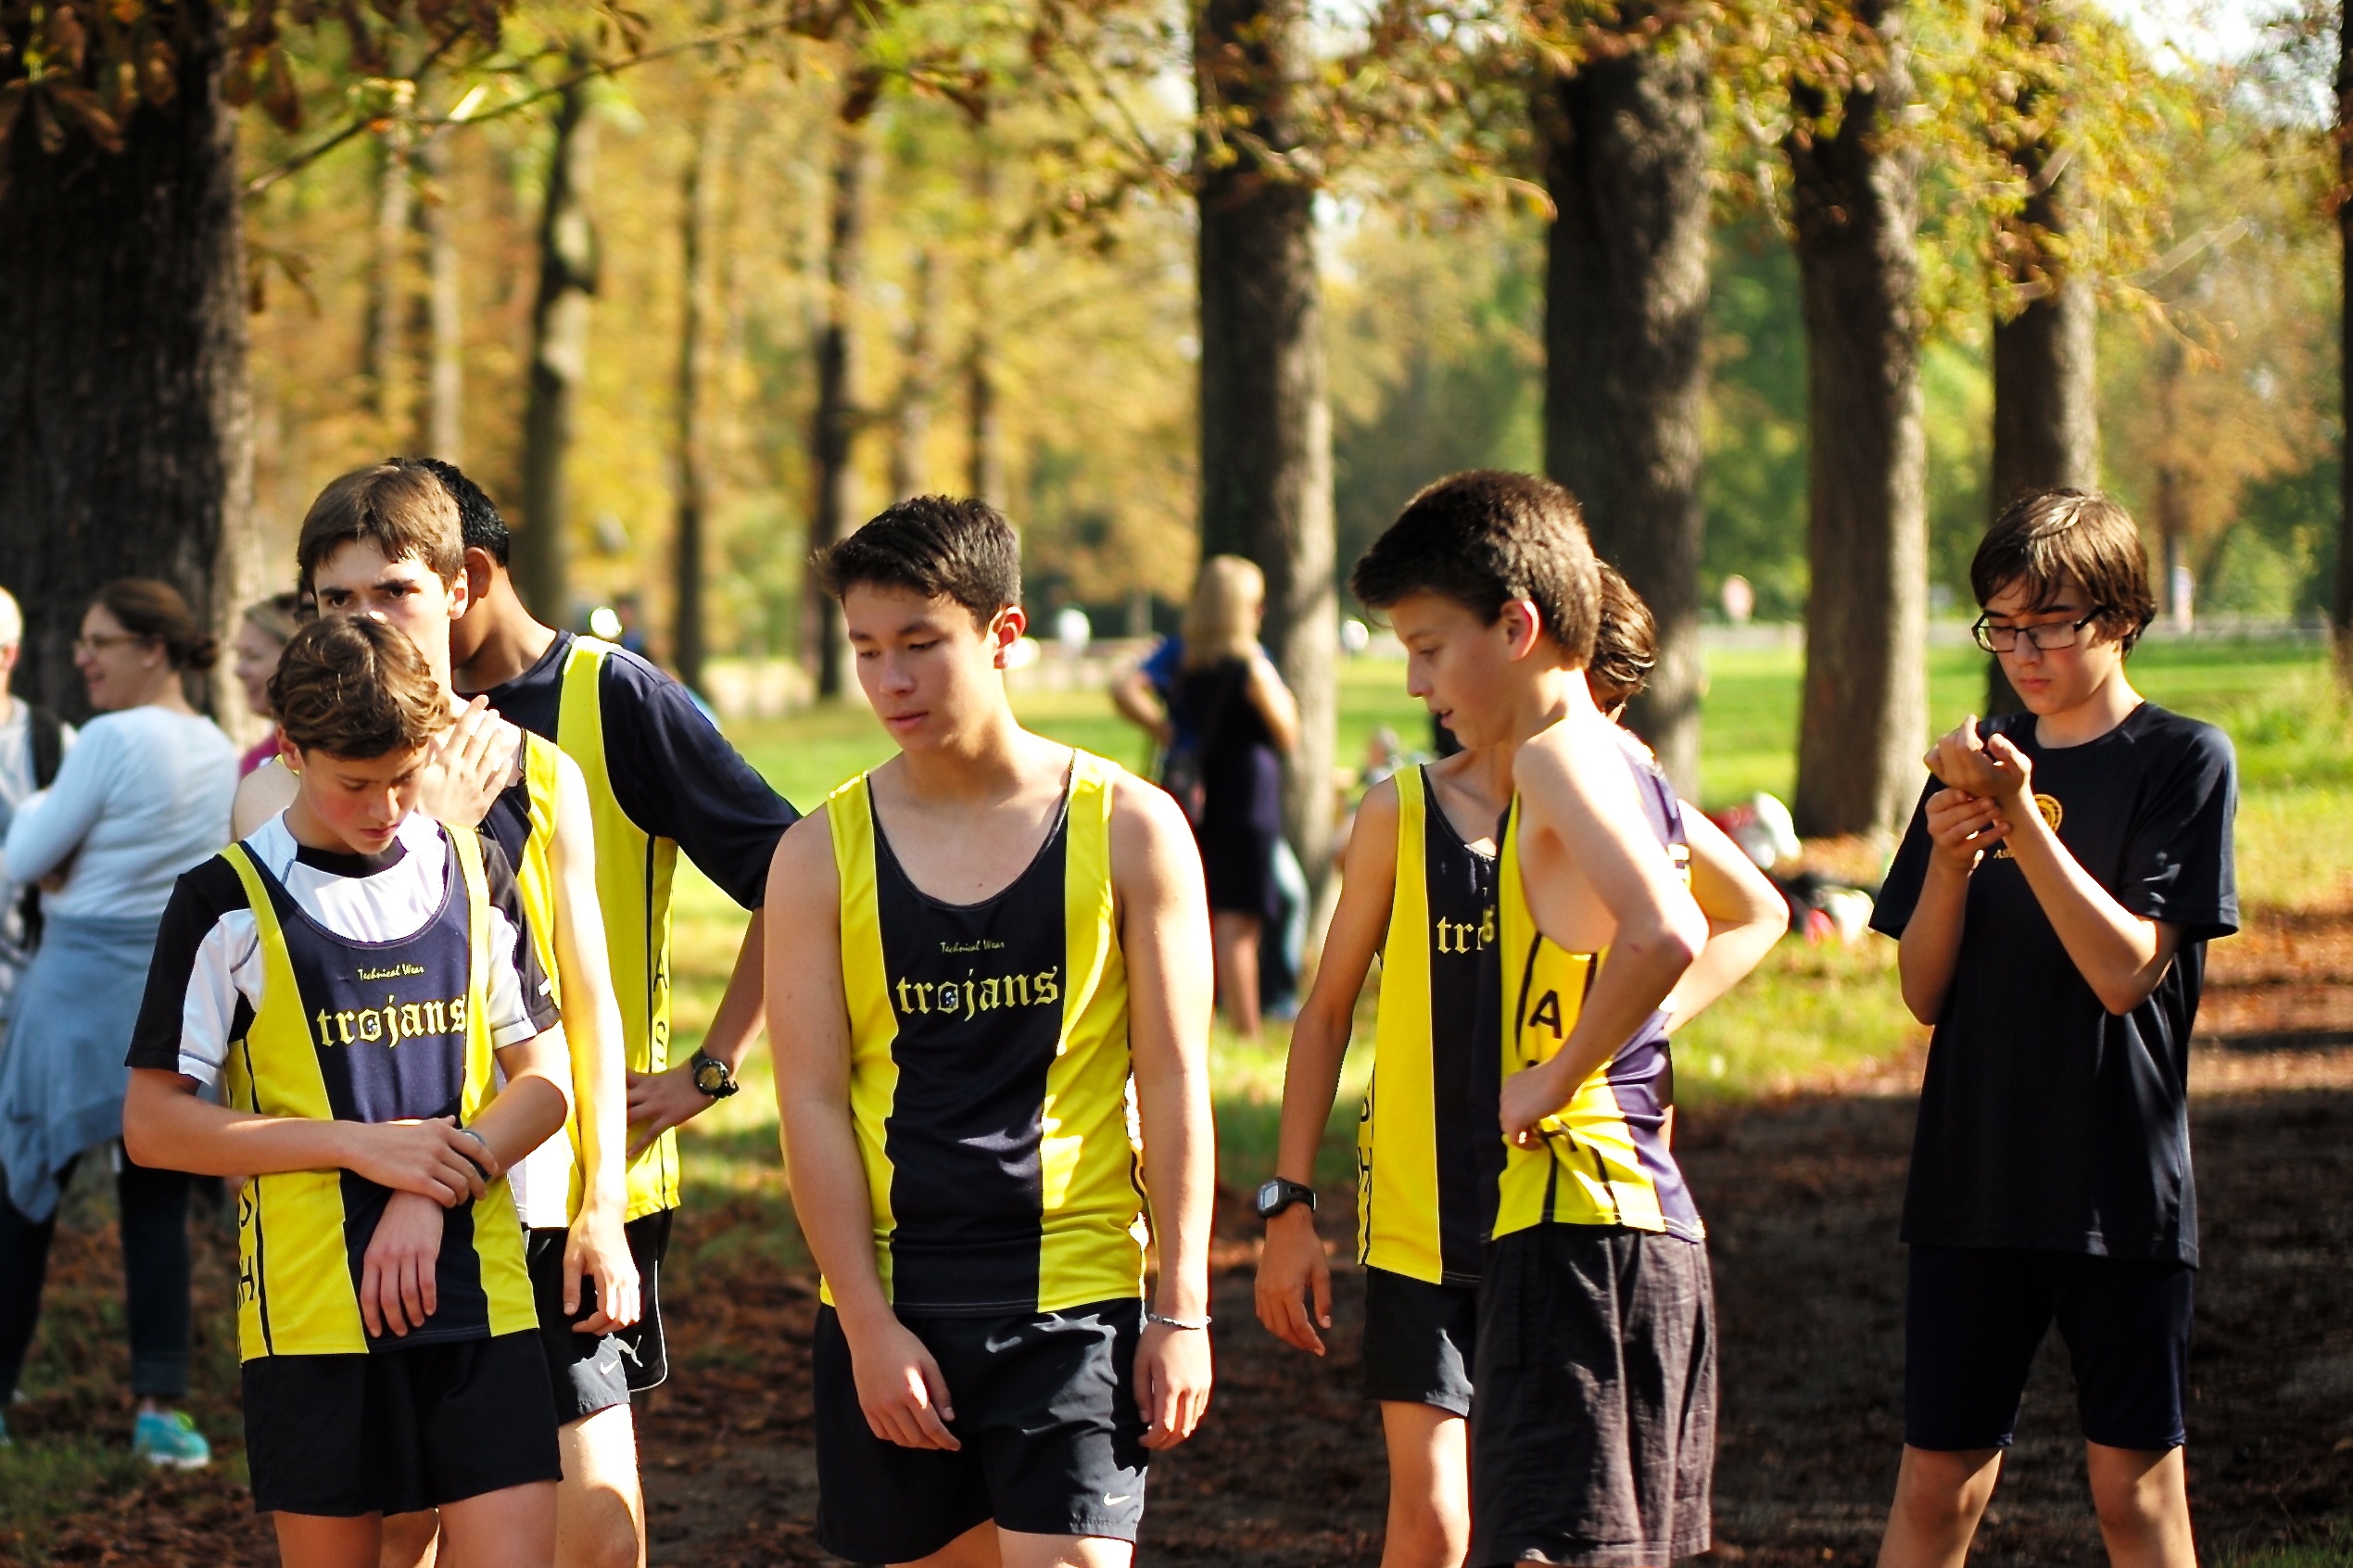
person, cloud, sport, running, run, paris, country, france, cross, race, competition, september, hague, girls, m, american, team, sports, boys, saint, parc, 50, school, runners, filter, nd, endurance, leica, 240, summilux, meet, xc, physical exercise, human action, endurance sports, duathlon, cross country running